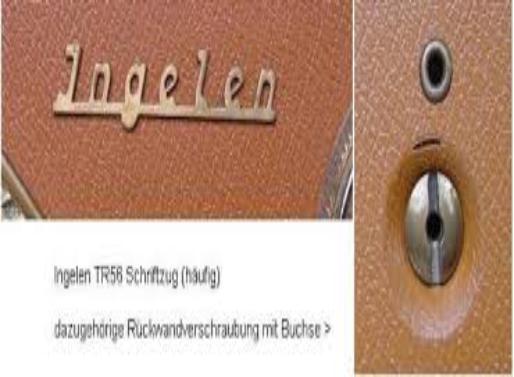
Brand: Ingelen
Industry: Electronic